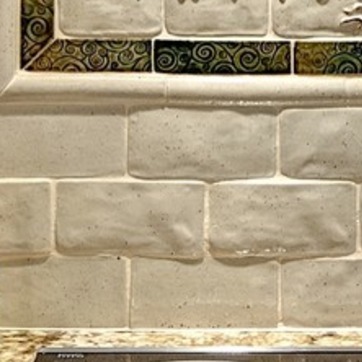
Material: tile